Education in Suriname

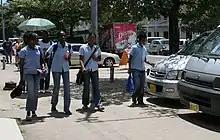
School uniform in secondary education

The onderbouw or introduction level of "voortgezet onderwijs (vo)" is a two-year study; also called grade 9 and grade 10. This used to be the first and second year of Mulo and lbo. The curriculum consists of general high school subjects and vocational subjects.